Cabinet of Barack Obama

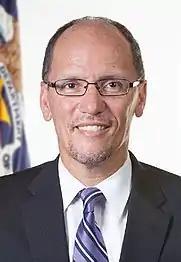
Tom Perez

On December 17, 2008, then-President-elect Barack Obama announced his choice of Vilsack as the nominee to be the next Secretary of Agriculture. Vilsack has governed a farm state (Iowa) as did the previous two Secretaries of Agriculture, Senator Mike Johanns (2005–2007) and Ed Schafer (2007–2009). Reaction to Vilsack's nomination from agricultural groups was largely positive and included endorsements from the Corn Refiners Association, the National Grain and Feed Association, the National Farmers Union, the American Farm Bureau Federation, and the Environmental Defense Fund. Opposition to the nomination came those who believed Vilsack has a preference for large industrial farms and genetically modified crops; as Iowa state governor, he originated the seed pre-emption bill in 2005, effectively blocking local communities from regulating where genetically engineered crops would be grown; additionally, Vilsack was the founder and former chair of the Governor's Biotechnology Partnership, and was named Governor of the Year by the Biotechnology Industry Organization, an industry lobbying group. The Senate confirmed Vilsack's nomination for the position by unanimous consent on January 20, 2009.